Molland

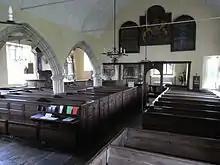
Church of St. Mary, Molland, looking eastward over box pews

The church is dedicated to St Mary and is of the 15th century. The Georgian interior is very rare in having escaped any Victorian restoration whatsoever. There is a three-decker pulpit, box pews and the roofs are ceiled. The chancel is divided from the nave by an 18th-century screen, and there are many mural monuments at the east end of the north aisle to the Courtenays of West Molland, lords of the manor. The font is Norman and the altar rails are c. 1700. On the tympanum above the chancel screen is affixed a large triptych of decorated wooden panels, the central one dated 1808 displaying the Royal Arms of King George III with a panel on either side listing the Ten Commandments. The arcade forming the southern boundary of the north aisle is in a precarious state, leaning into the north aisle, and is supported by oak buttresses resting on the outside wall.